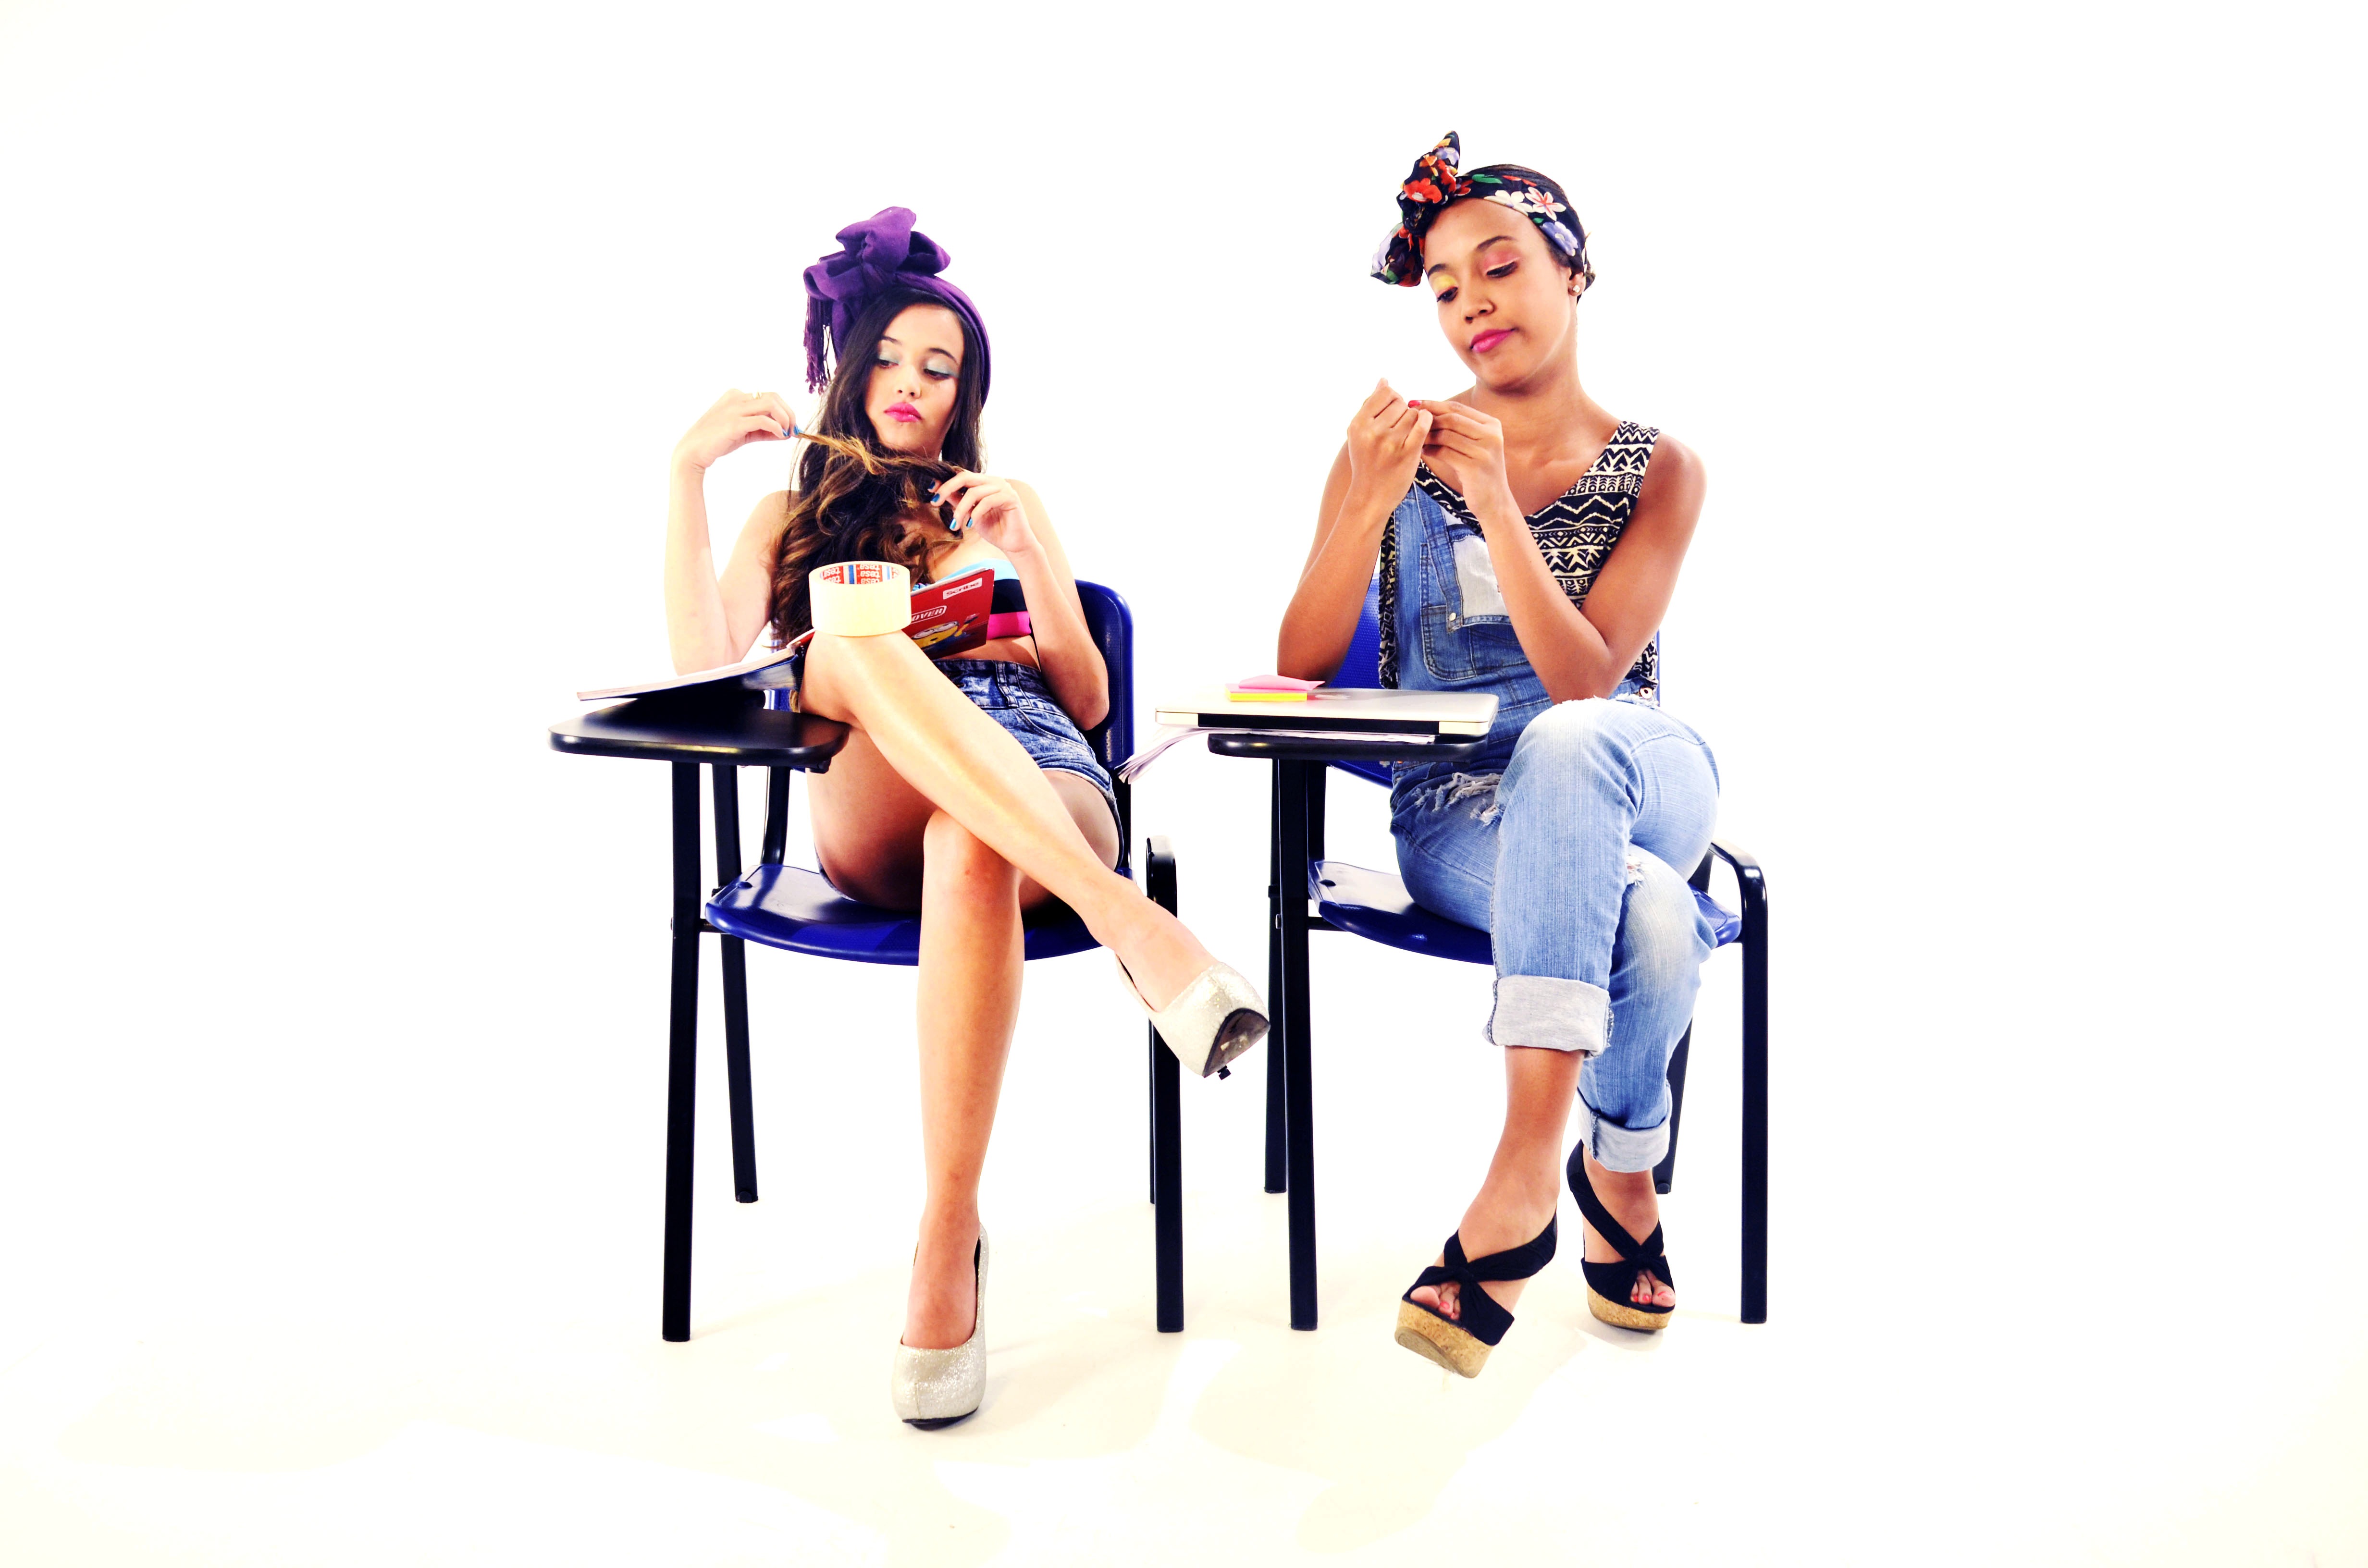
play, young, sitting, toy, girls, illustration, women, university, figurine, conference, cartoon, pin up girl, you bored, the students, does not matter, human positions